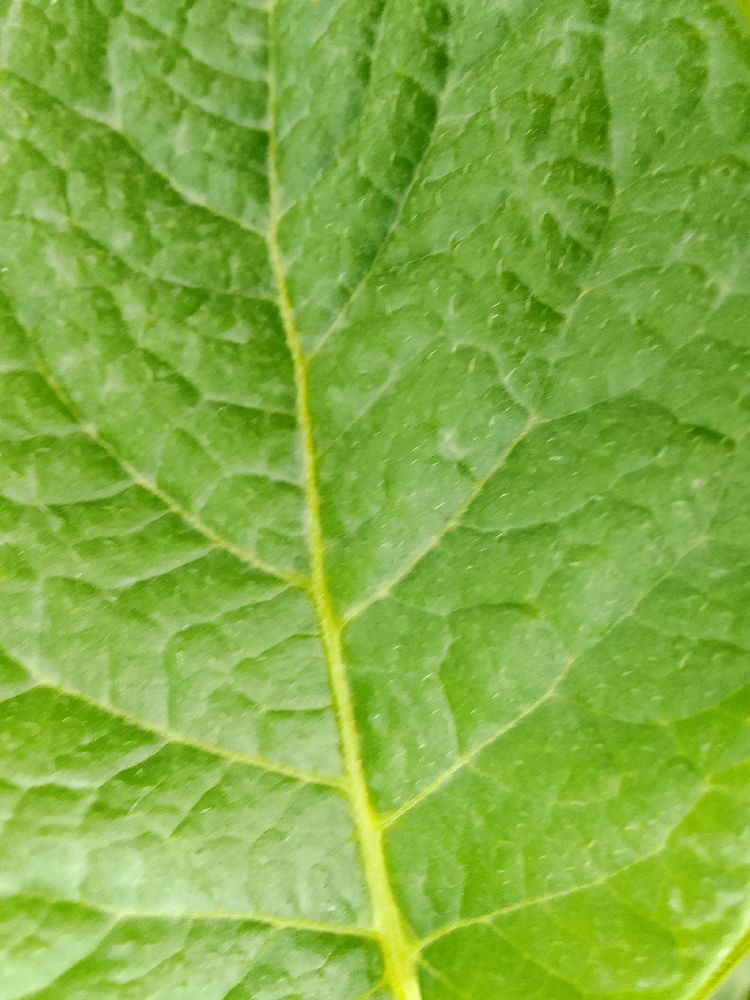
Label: Healthy